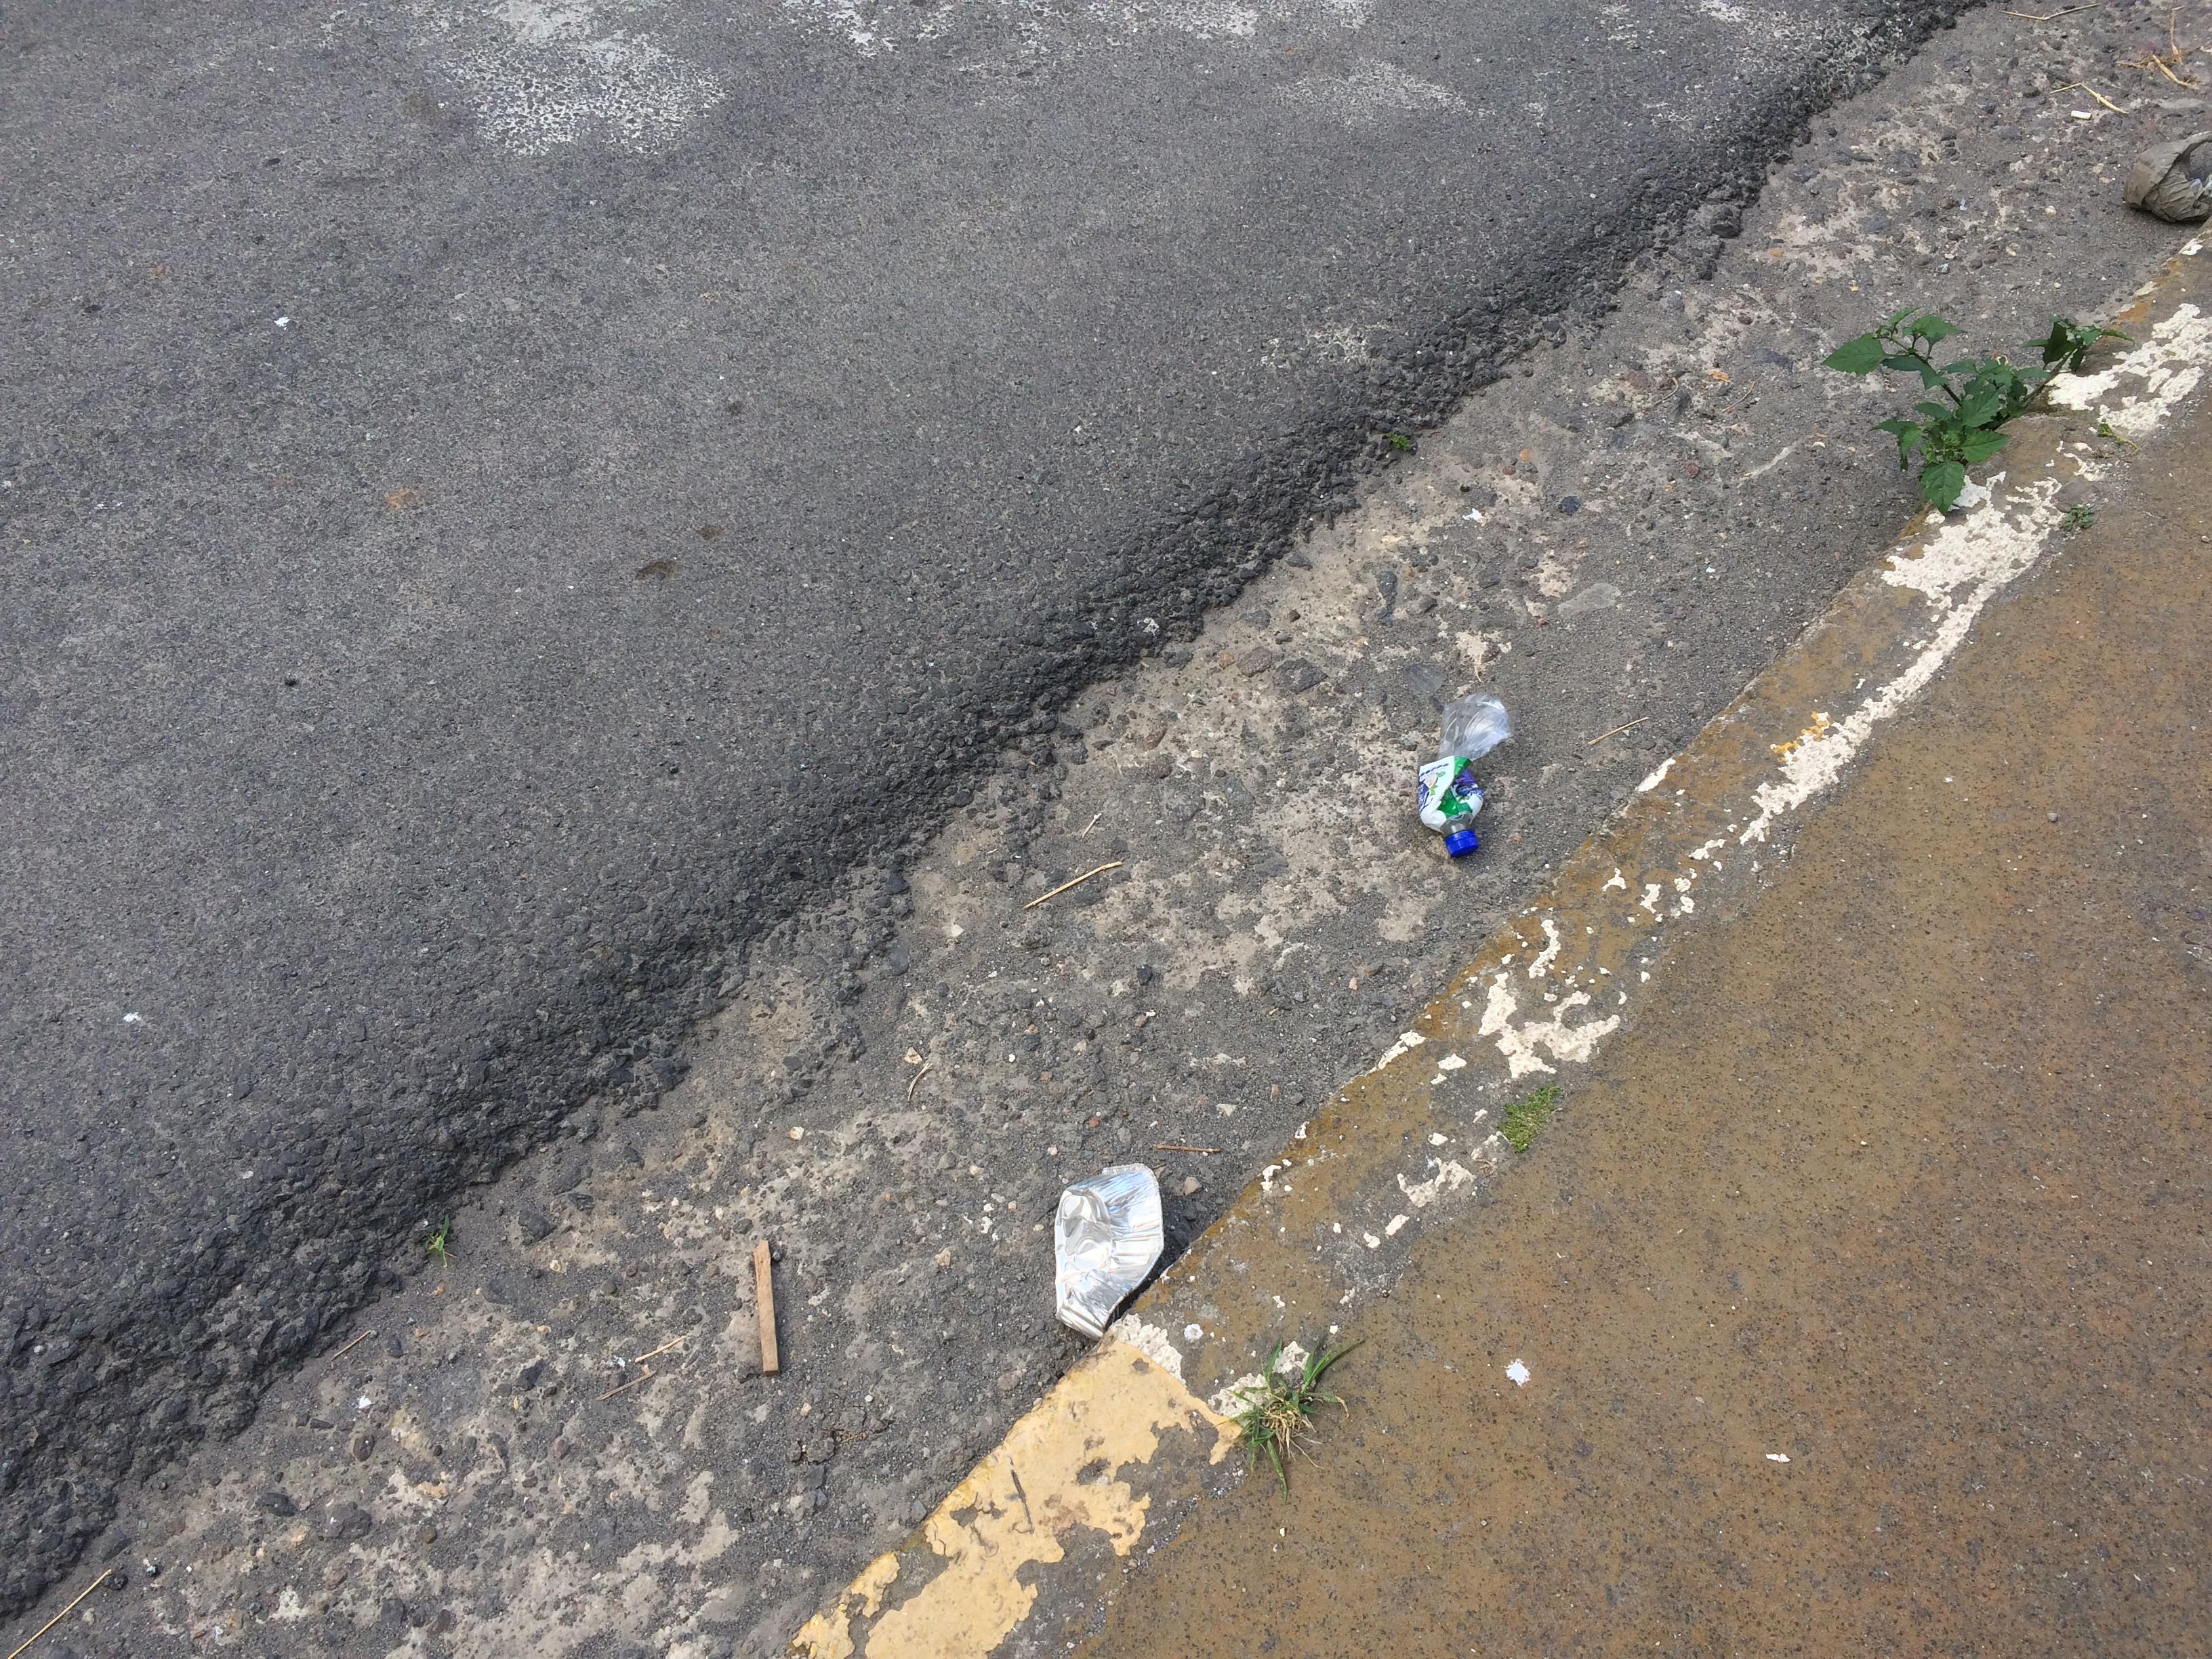
Object: Aluminium foil (Aluminium foil)

Object: Clear plastic bottle (Bottle)

Object: Plastic bottle cap (Bottle cap)

Object: Cigarette (Cigarette)